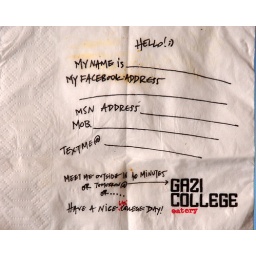
Picked up in a Gazi bar a couple of nights ago. How to pick up girls (or boys) in 2011.